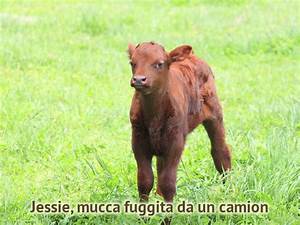
Label: cow